Salvatore Valeri

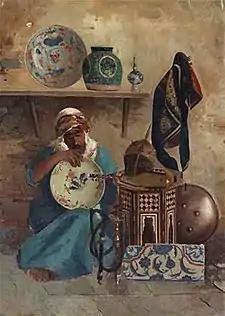
Antiques Dealer

Salvatore Valeri (1856 in Nettuno – 30 December 1946 in Nettuno) was an Italian painter who spent much of his career as an art teacher in Turkey.